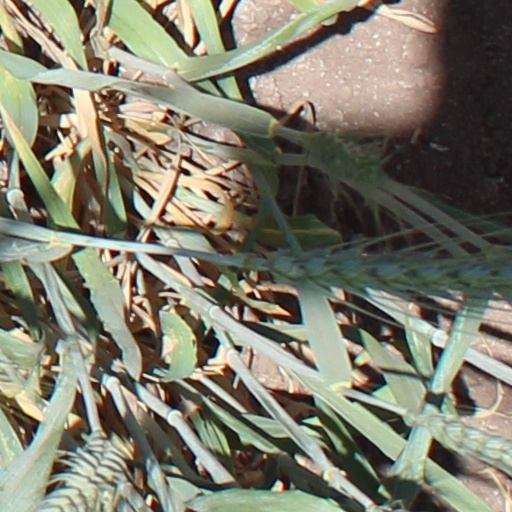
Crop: wheat